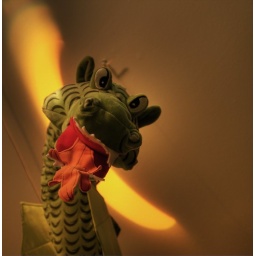
A HDR pic in my childs bedroom shot while he was sleeping :)